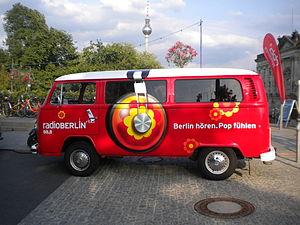
Radio Berlin 88,8 est une station de radio publique berlinoise du diffuseur Rundfunk Berlin-Brandenburg. Elle diffuse en modulation de fréquence et sur le câble. Ses studios sont à Berlin.